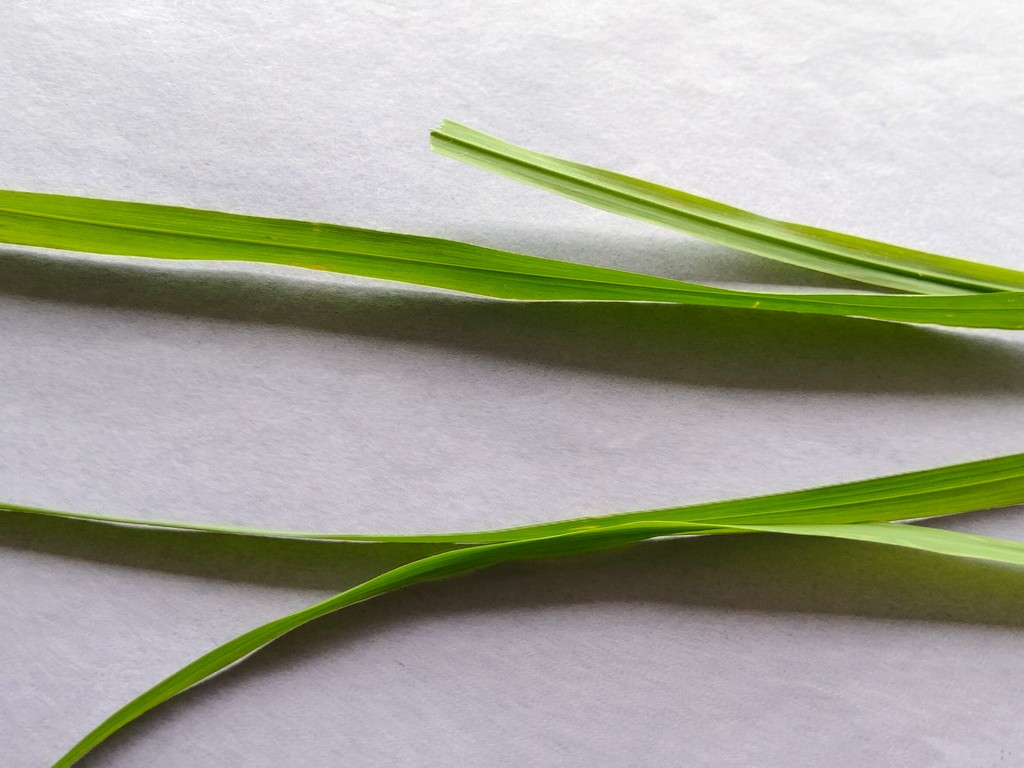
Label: Healthy